Arthur Fils

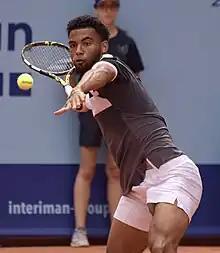
Fils at the 2023 Swiss Open Gstaad

He was awarded a wildcard for his main draw debut at the 2023 Wimbledon Championships losing again in the first round to Alejandro Davidovich Fokina. At the same tournament in doubles, Fils recorded his first Grand Slam doubles win, playing along with fellow countryman Luca Van Assche, defeating brothers Stefanos Tsitsipas and Petros Tsitsipas in the first round.